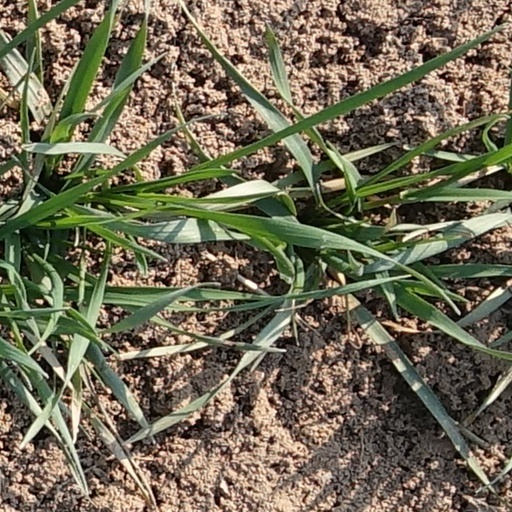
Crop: wheat